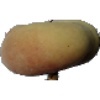
Label: peach_flat